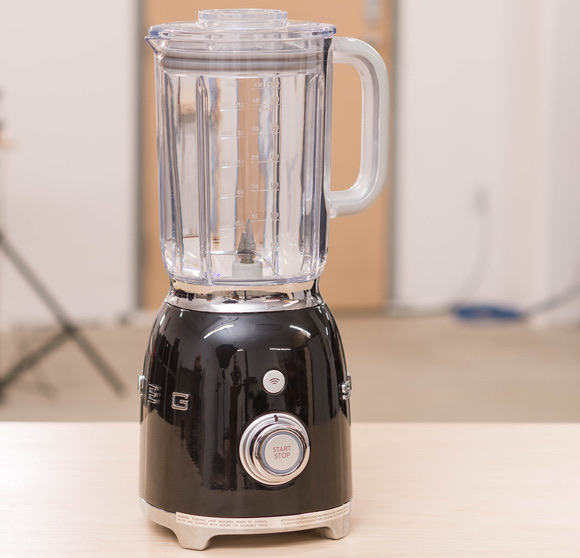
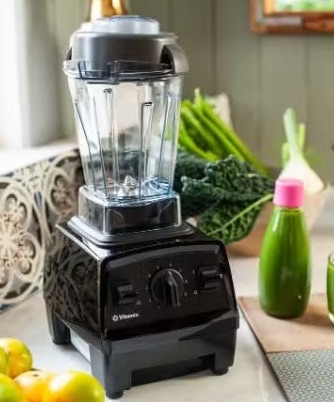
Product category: items_blender
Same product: no